Tatar mosque

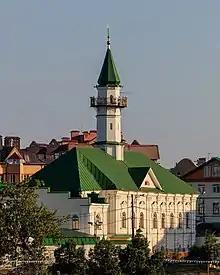
Märcani Mosque

A Tatar mosque is a mosque with a minaret on the roof, a type of mosque that is ubiquitous among Muslim Tatars and Bashkirs in Tatarstan and other Volga Tatar-populated areas. Occasionally found in other regions of Russia, modern Tatar religious architecture was developed in the late 18th century and gained popularity in the 19th century Idel-Ural.